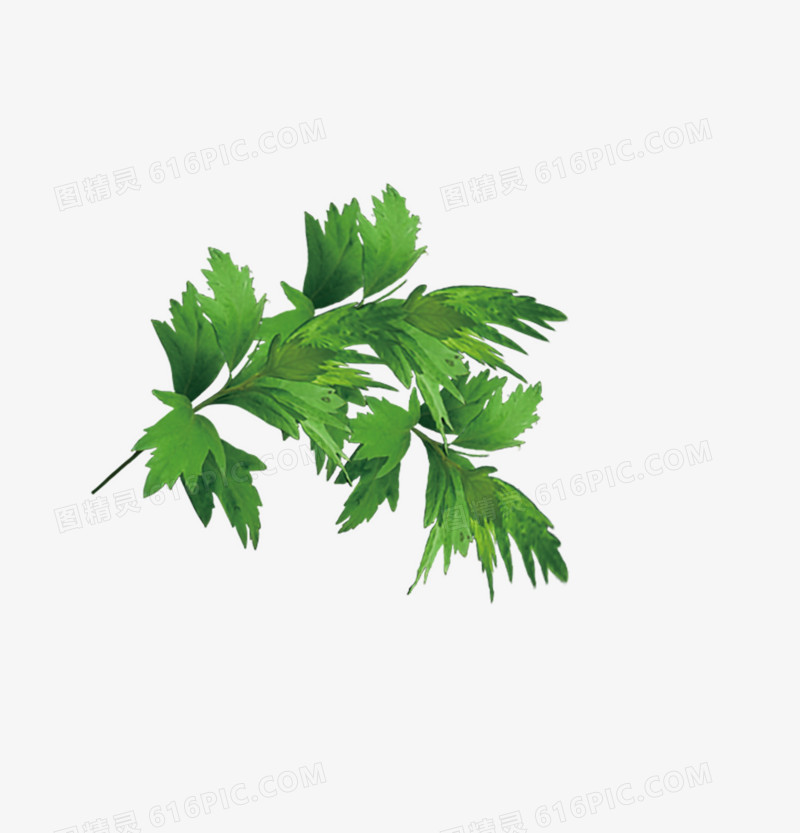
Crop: unknown
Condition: celery